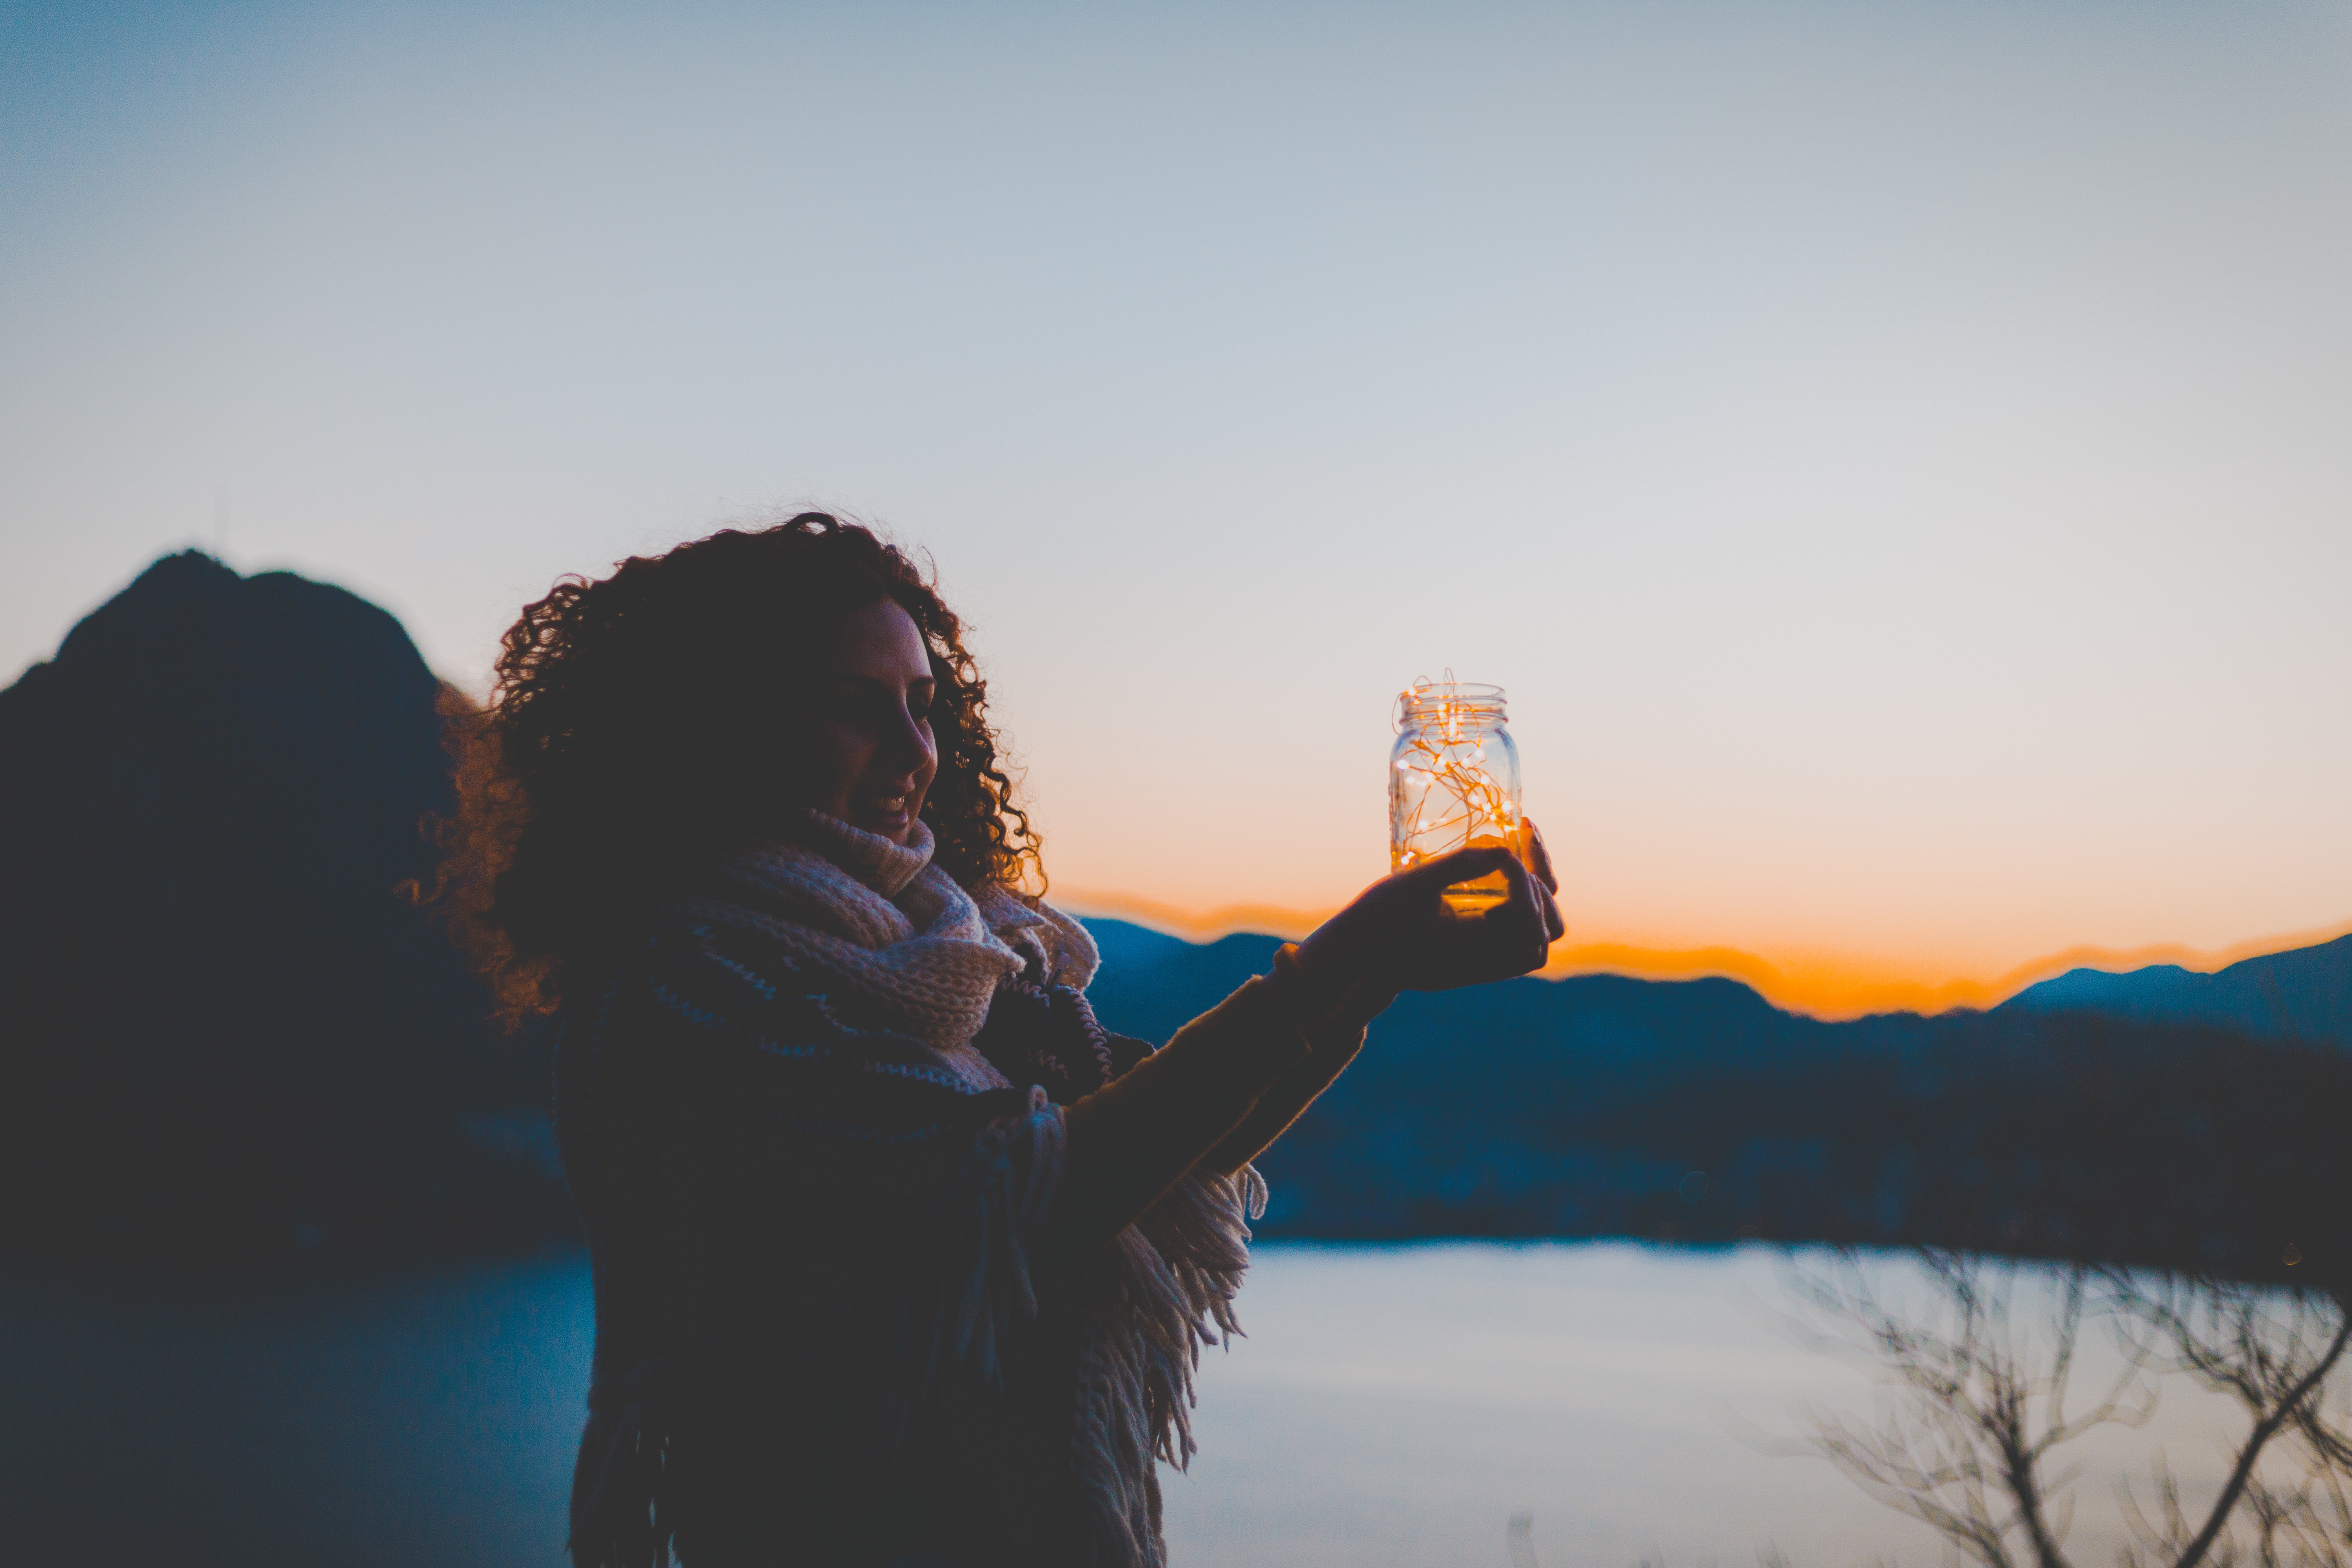
sky, water, yellow, backlighting, photography, cloud, sunlight, winter, mountain, happy, hand, landscape, sunset, evening, sunrise, horizon, vacation, travel, gesture, ice